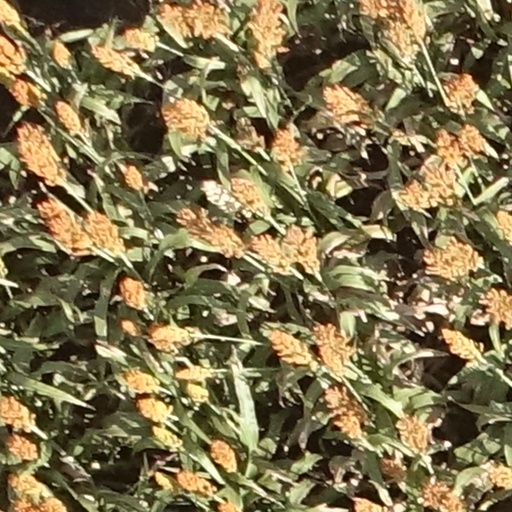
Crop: sorghum